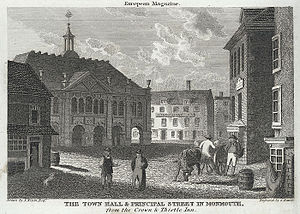
Shire Hall / Historie
"""The Town Hall and Principal Street in Monmouth, from the Crown and Thistle Inn"""
Shire Hall er en bygning i Monmouth, Wales, der er et beskyttet bygningsværk af første grad efter den officielle britiske liste. Bygningen blev bygget i 1724 og husede tidligere assiseretten samt de såkaldte Quarterly Sessions i byen. I 1840 var det her, at retssagen mod lederen, John Frost, og andre fra chartistbevægelsen fandt sted, da de var anklaget for højforræderi for deres andel i Newport-opstanden. Shire Hall blev også brugt til markedsplads. I nutiden ejes bygningen af rådet for Monmouthshire County, og det anvendes til turistinformationscenter og til kontorer for Monmouths bystyre. Der er adgang for offentligheden til bygningen.